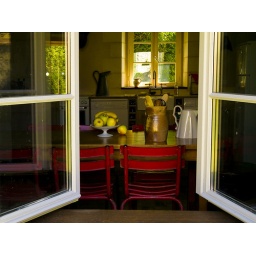
View in the kitchen window - Gue de la Chaine